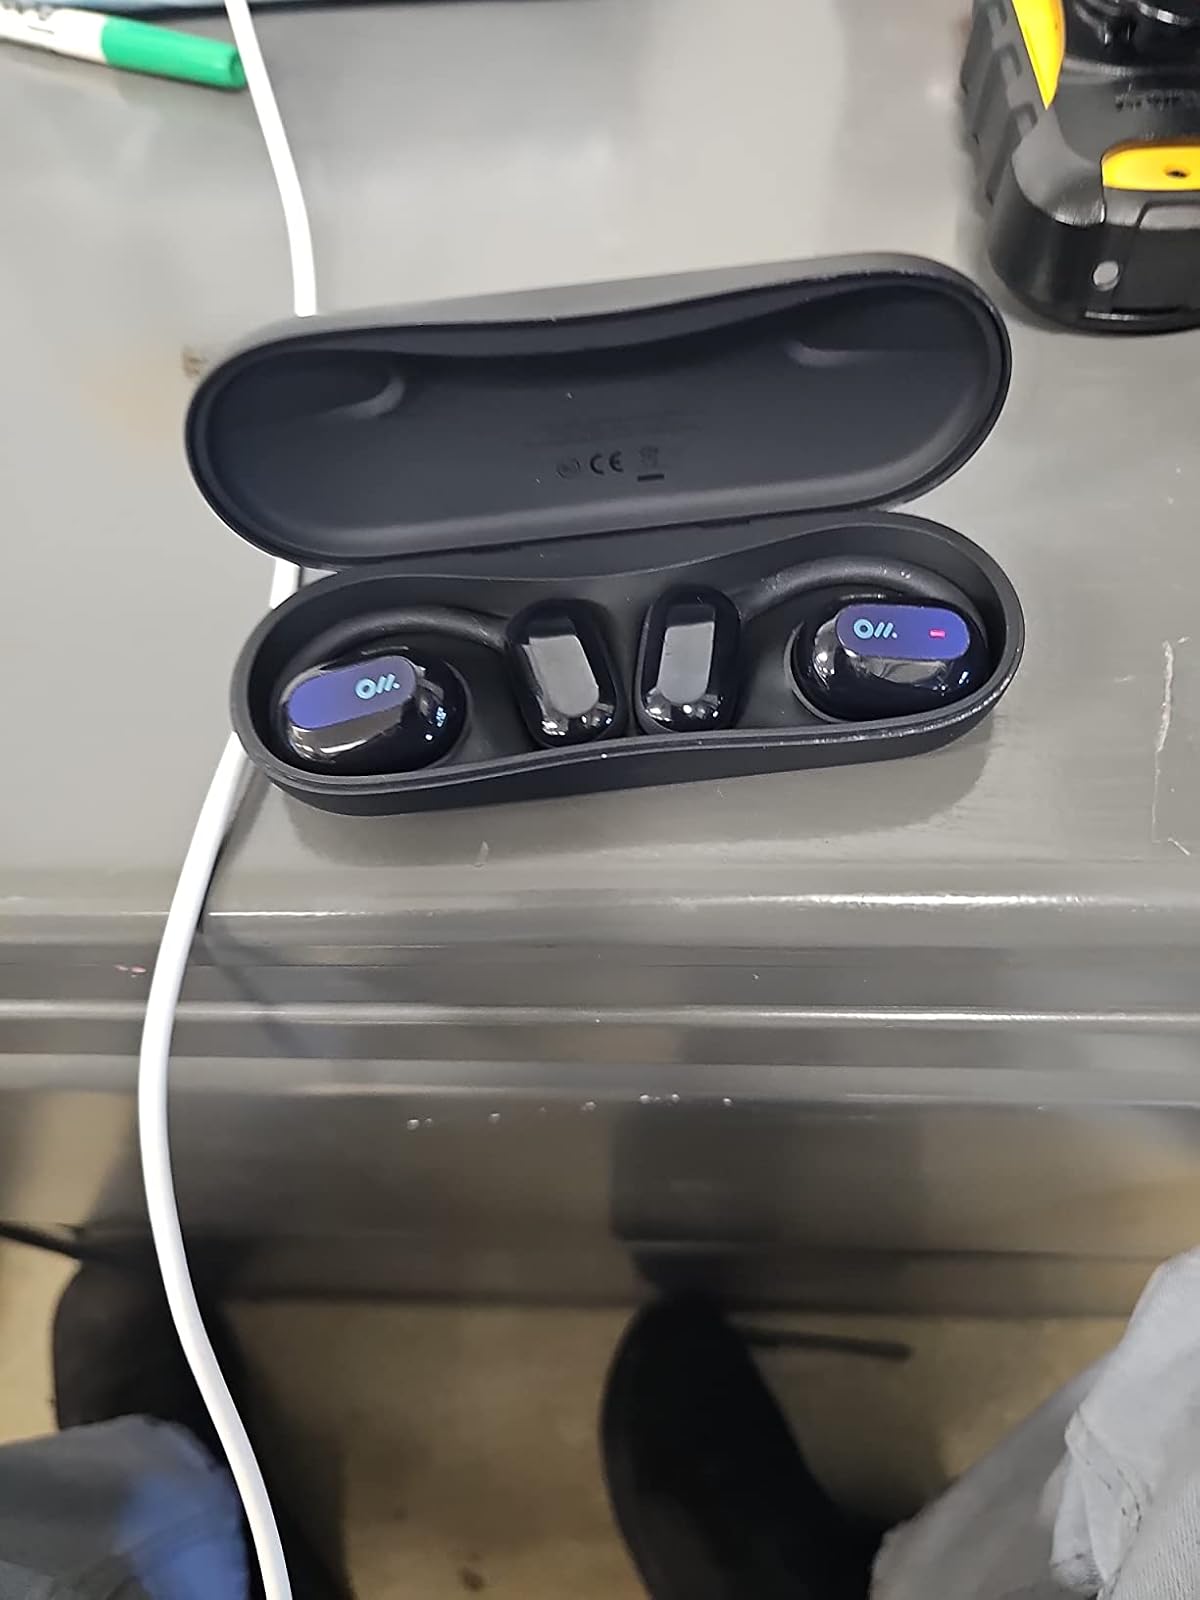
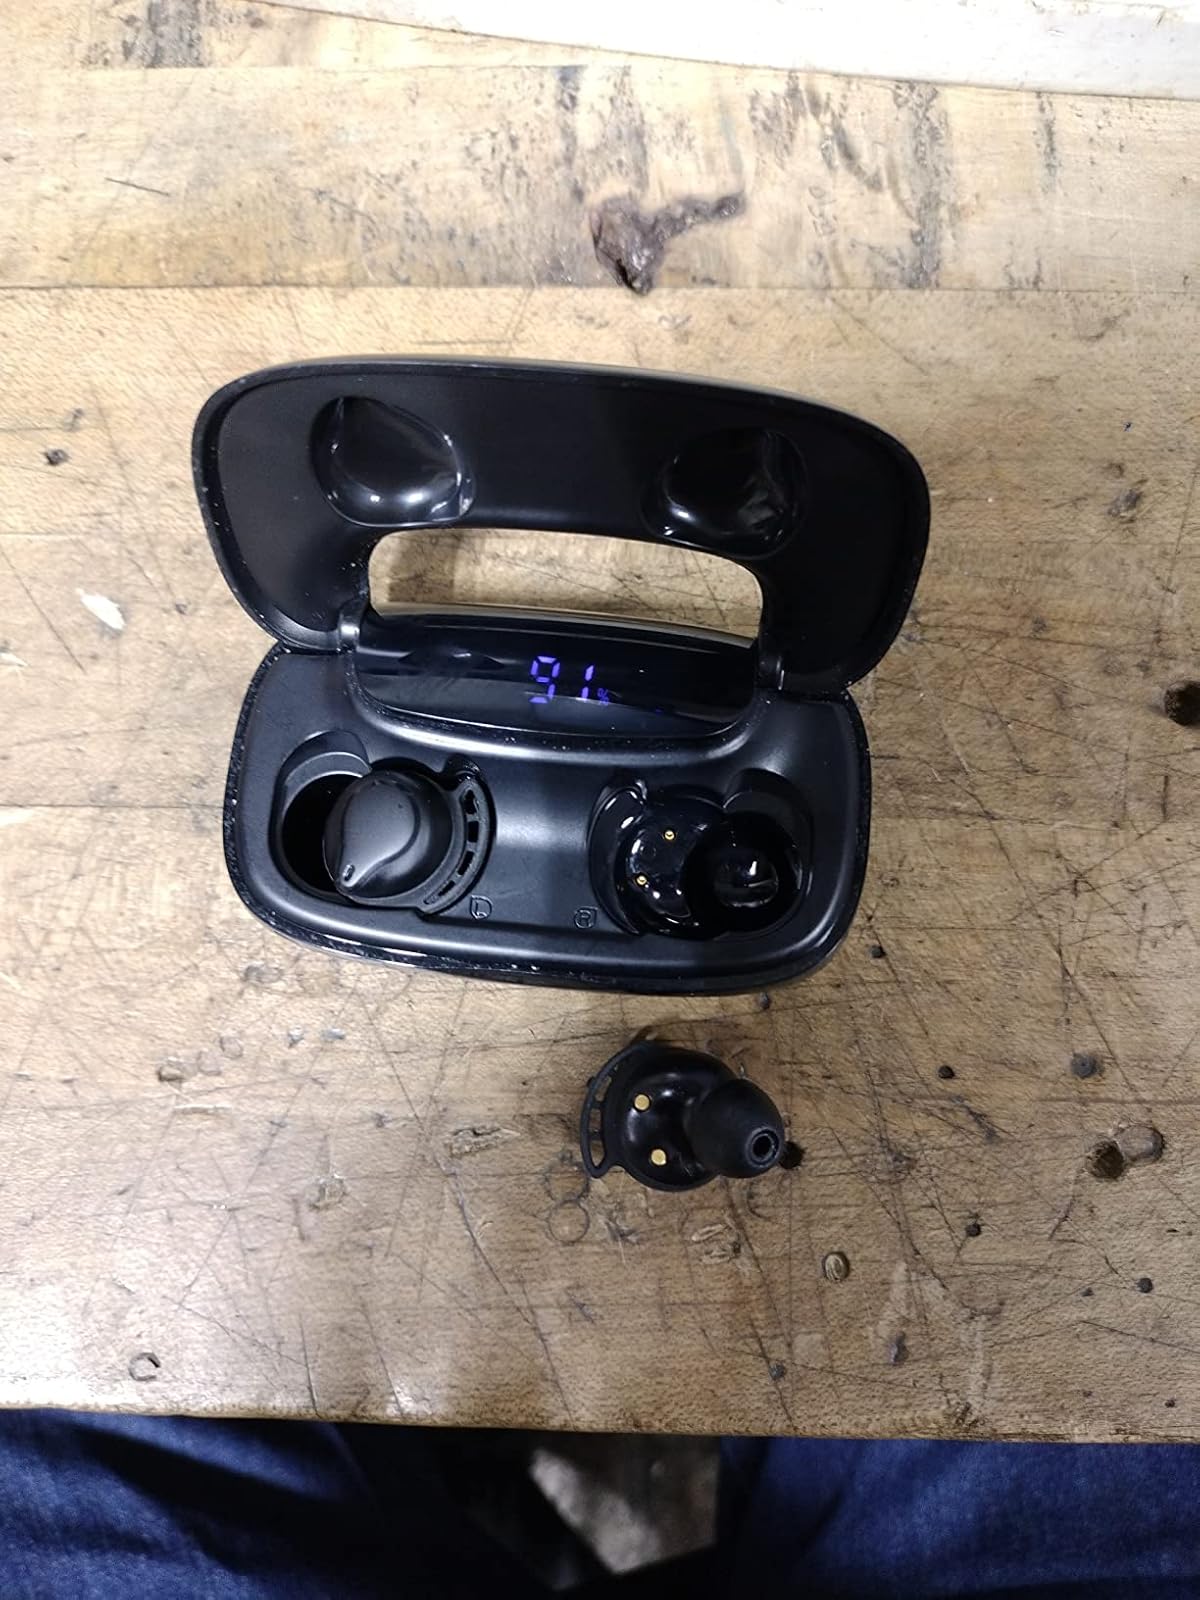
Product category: earbuds
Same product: no